Royal badges of England

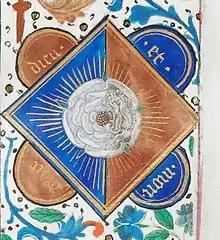
The White Rose "en soleil" (imposed on a sun in splendour) of the House of York, upon the livery colours blue and murrey of the Yorkist dynasty, surrounded by the royal motto "Dieu et mon droit". From a manuscript (1478–1480) of the "Speculum historiale" belonging to King Edward IV.

Royal badges have been in use since the earliest stages of English heraldry. They are invariably simple devices, and numerous examples were adopted and inherited by various sovereigns. These are found in the glass and fabric of royal palaces and memorial chapels, and sometimes in the houses of those who enjoyed or anticipated royal patronage.